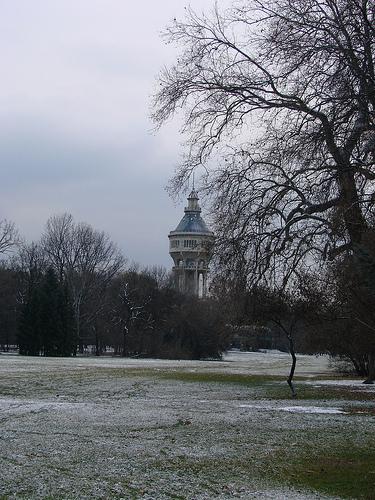
Weather: snow or frosty